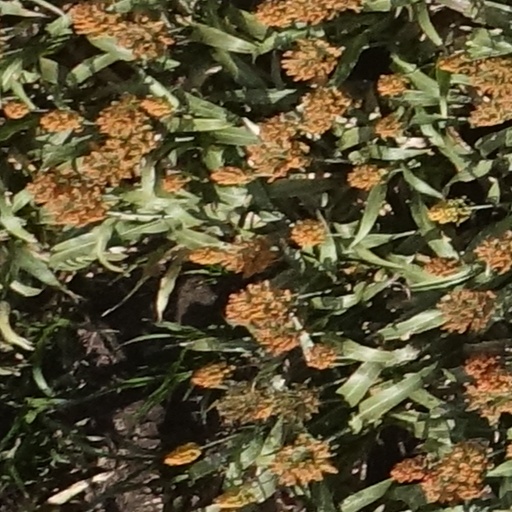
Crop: sorghum